Crime in Brazil

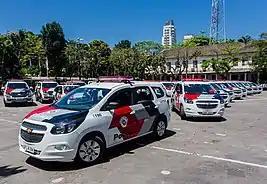
Police cars of the Military Police of São Paulo State in 2017

Crime in Brazil is a persistent issue that affects the population either directly or indirectly. The country has above-average global levels of violent crime, with particularly high rates of gun violence and homicides. According to the United Nations Office on Drugs and Crime (UNODC), Brazil had an intentional homicide rate of 21.1 per 100,000 inhabitants in 2022, down from 21.74 in 2021 and 31.16 in 2017.